The Best Butter

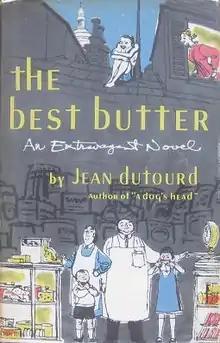
First US edition (publ. Simon & Schuster, 1955)

The Best Butter is a 1952 novel by the French writer Jean Dutourd. It was published in the United Kingdom as The Milky Way. It tells the story of a Paris dairy shop during the German occupation, and how the politically uninterested manager adapts to the situation and collaborates whenever he finds it favorable. The novel satirizes the French attitude toward the occupation.